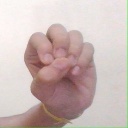
अक्षर: उ